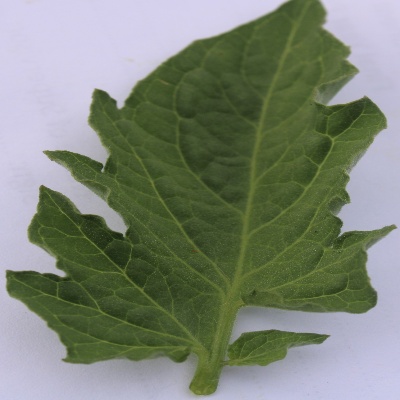
Crop: Tomato
Condition: healthy